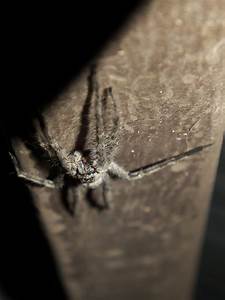
Label: spider